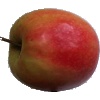
Label: Apple Pink Lady 1